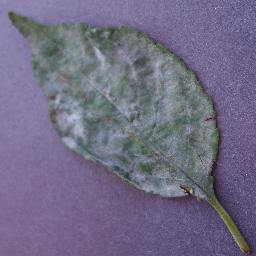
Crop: cherry
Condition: (including_sour)_powdery_mildew